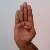
The image shows a hand gesture representing the letter 'B' in Indian Sign Language.